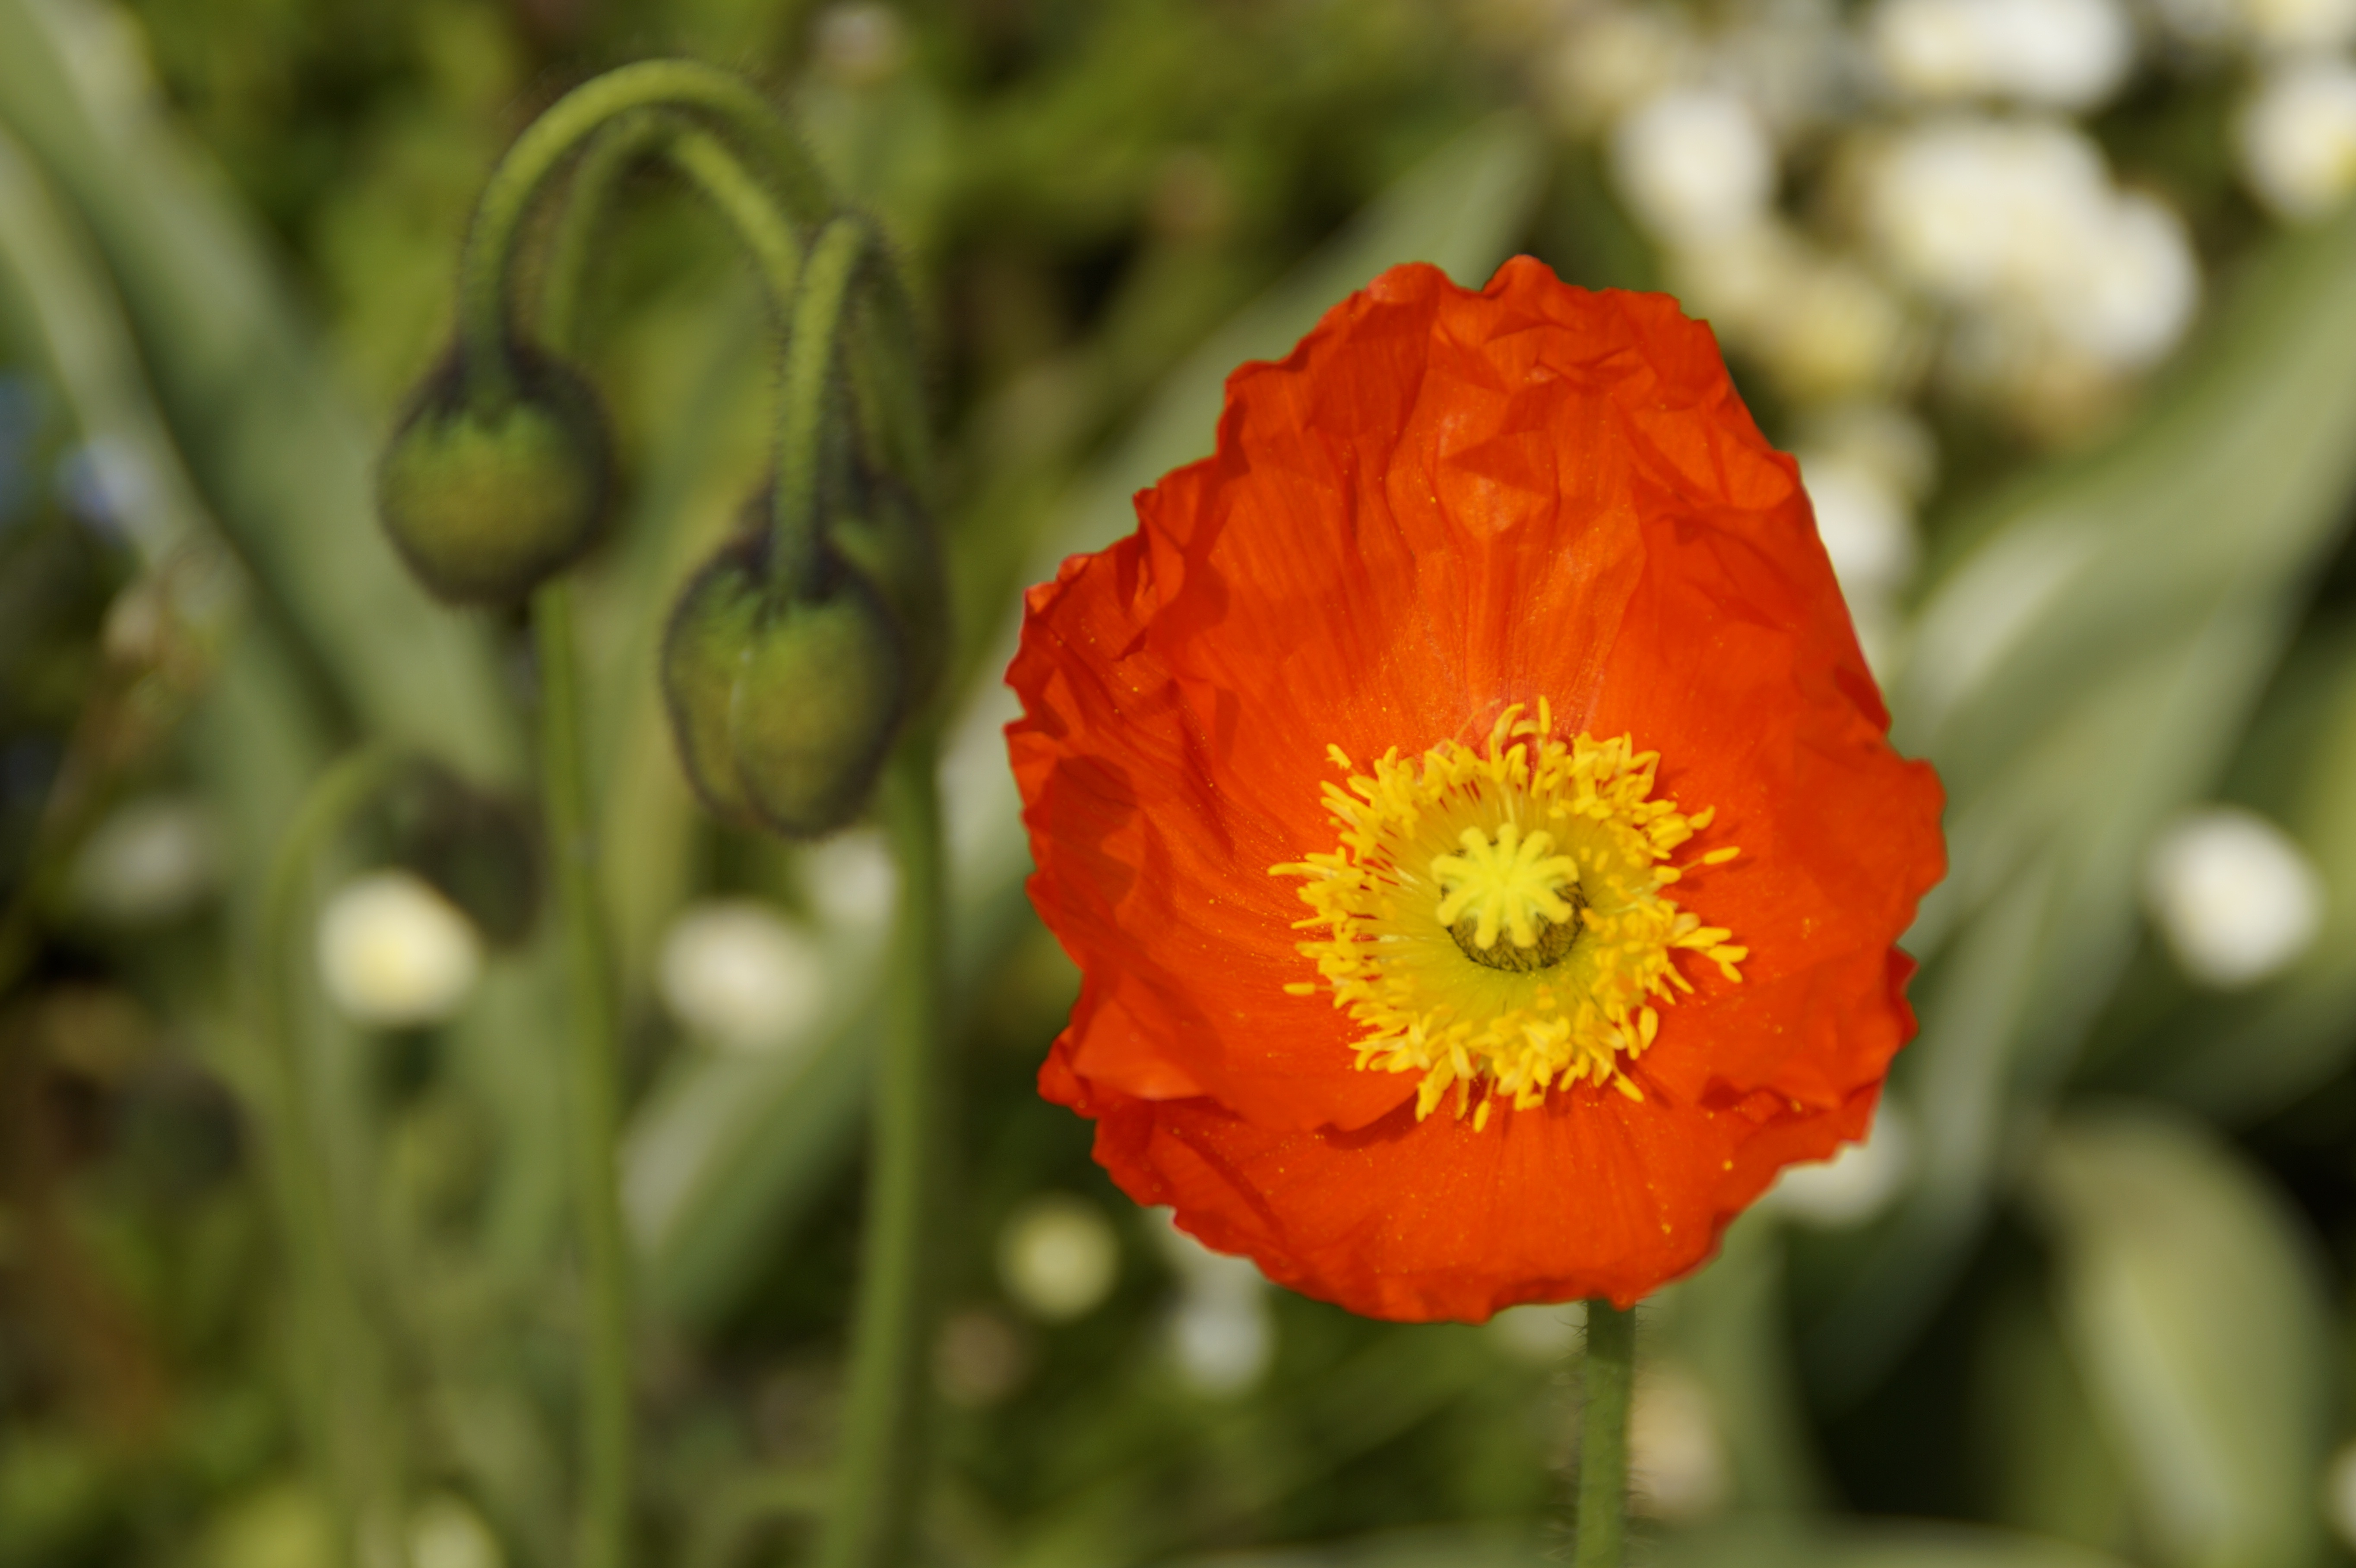
nature, blossom, light, plant, flower, petal, bloom, red, botany, yellow, flora, wildflower, close up, klatschmohn, bright, poppy, bud, transient, tender, coquelicot, macro photography, flowering plant, bi color, encapsulate, plant stem, land plant, poppy family